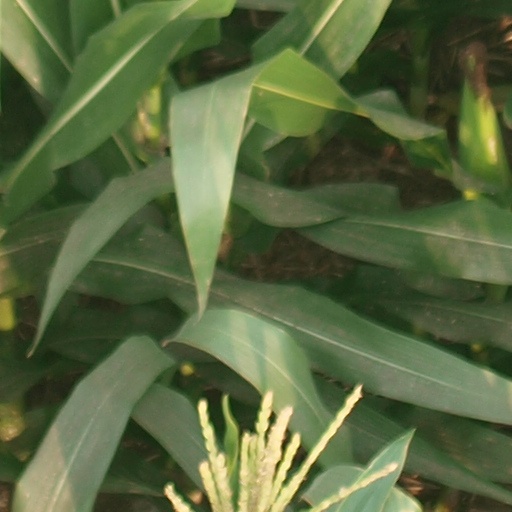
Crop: maize; corn